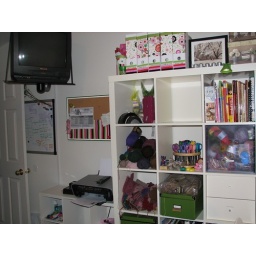
Looking from inside back towards the door is a TV and my message area, standing up against my cubey wall.